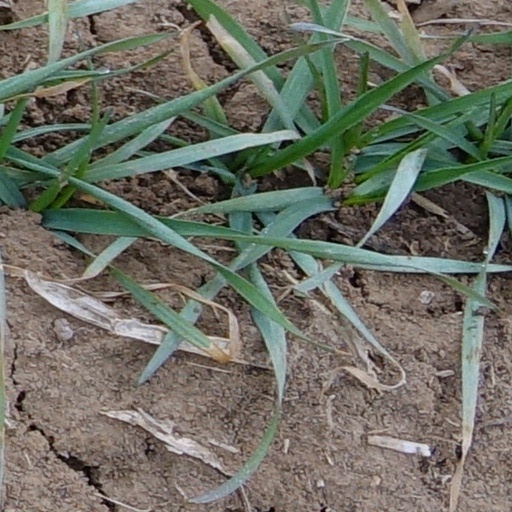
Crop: wheat